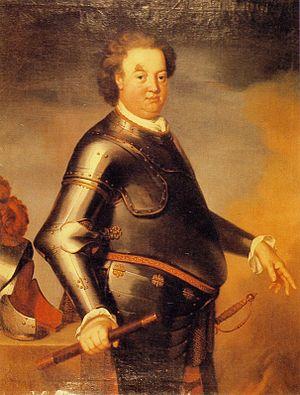
Frédéric-Adolphe de Lippe-Detmold était un souverain allemand, comte de Lippe-Detmold de 1697 à 1718.